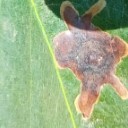
Label: Miner